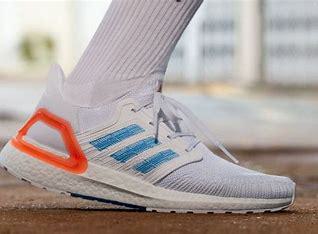
Brand: Adidas
Model: Ultra Boost 20